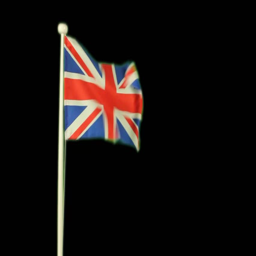
waving flag isolated by chroma key .